Summary of Decameron tales

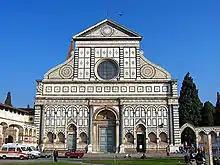
The basilica of Santa Maria Novella, with a Renaissance façade that was completed about 100 years after "The Decameron" was written

Under the rule of Pampinea, the first day of story-telling is open topic. Although there is no assigned theme of the tales this first day, six deal with one person censuring another and four are satires of the Catholic Church.